Underway replenishment

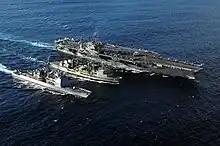
The Royal Australian Navy replenishment vessel conducting a double underway replenishment with and , 2005

This was used extensively as a logistics support technique in the Pacific theatre of World War II, permitting U.S. carrier task forces to remain at sea indefinitely. Since it allowed extended range and striking capability to naval task forces the technique was classified so that enemy nations could not duplicate it.